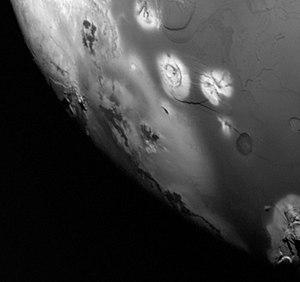
Le Masubi est un volcan actif d'Io, satellite galliléen de Jupiter. Il est localisé sur l'hémisphère avant par 49,6° S et 56,18° W, dans une région d'albédo élevé appelée Tarsus Regio.